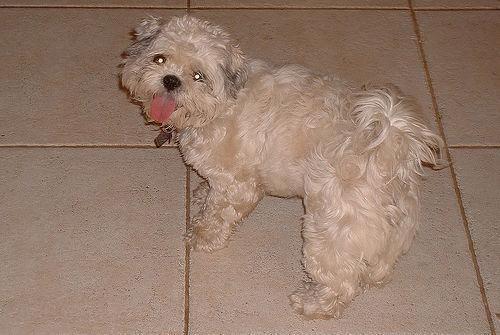
Shih-Tzu